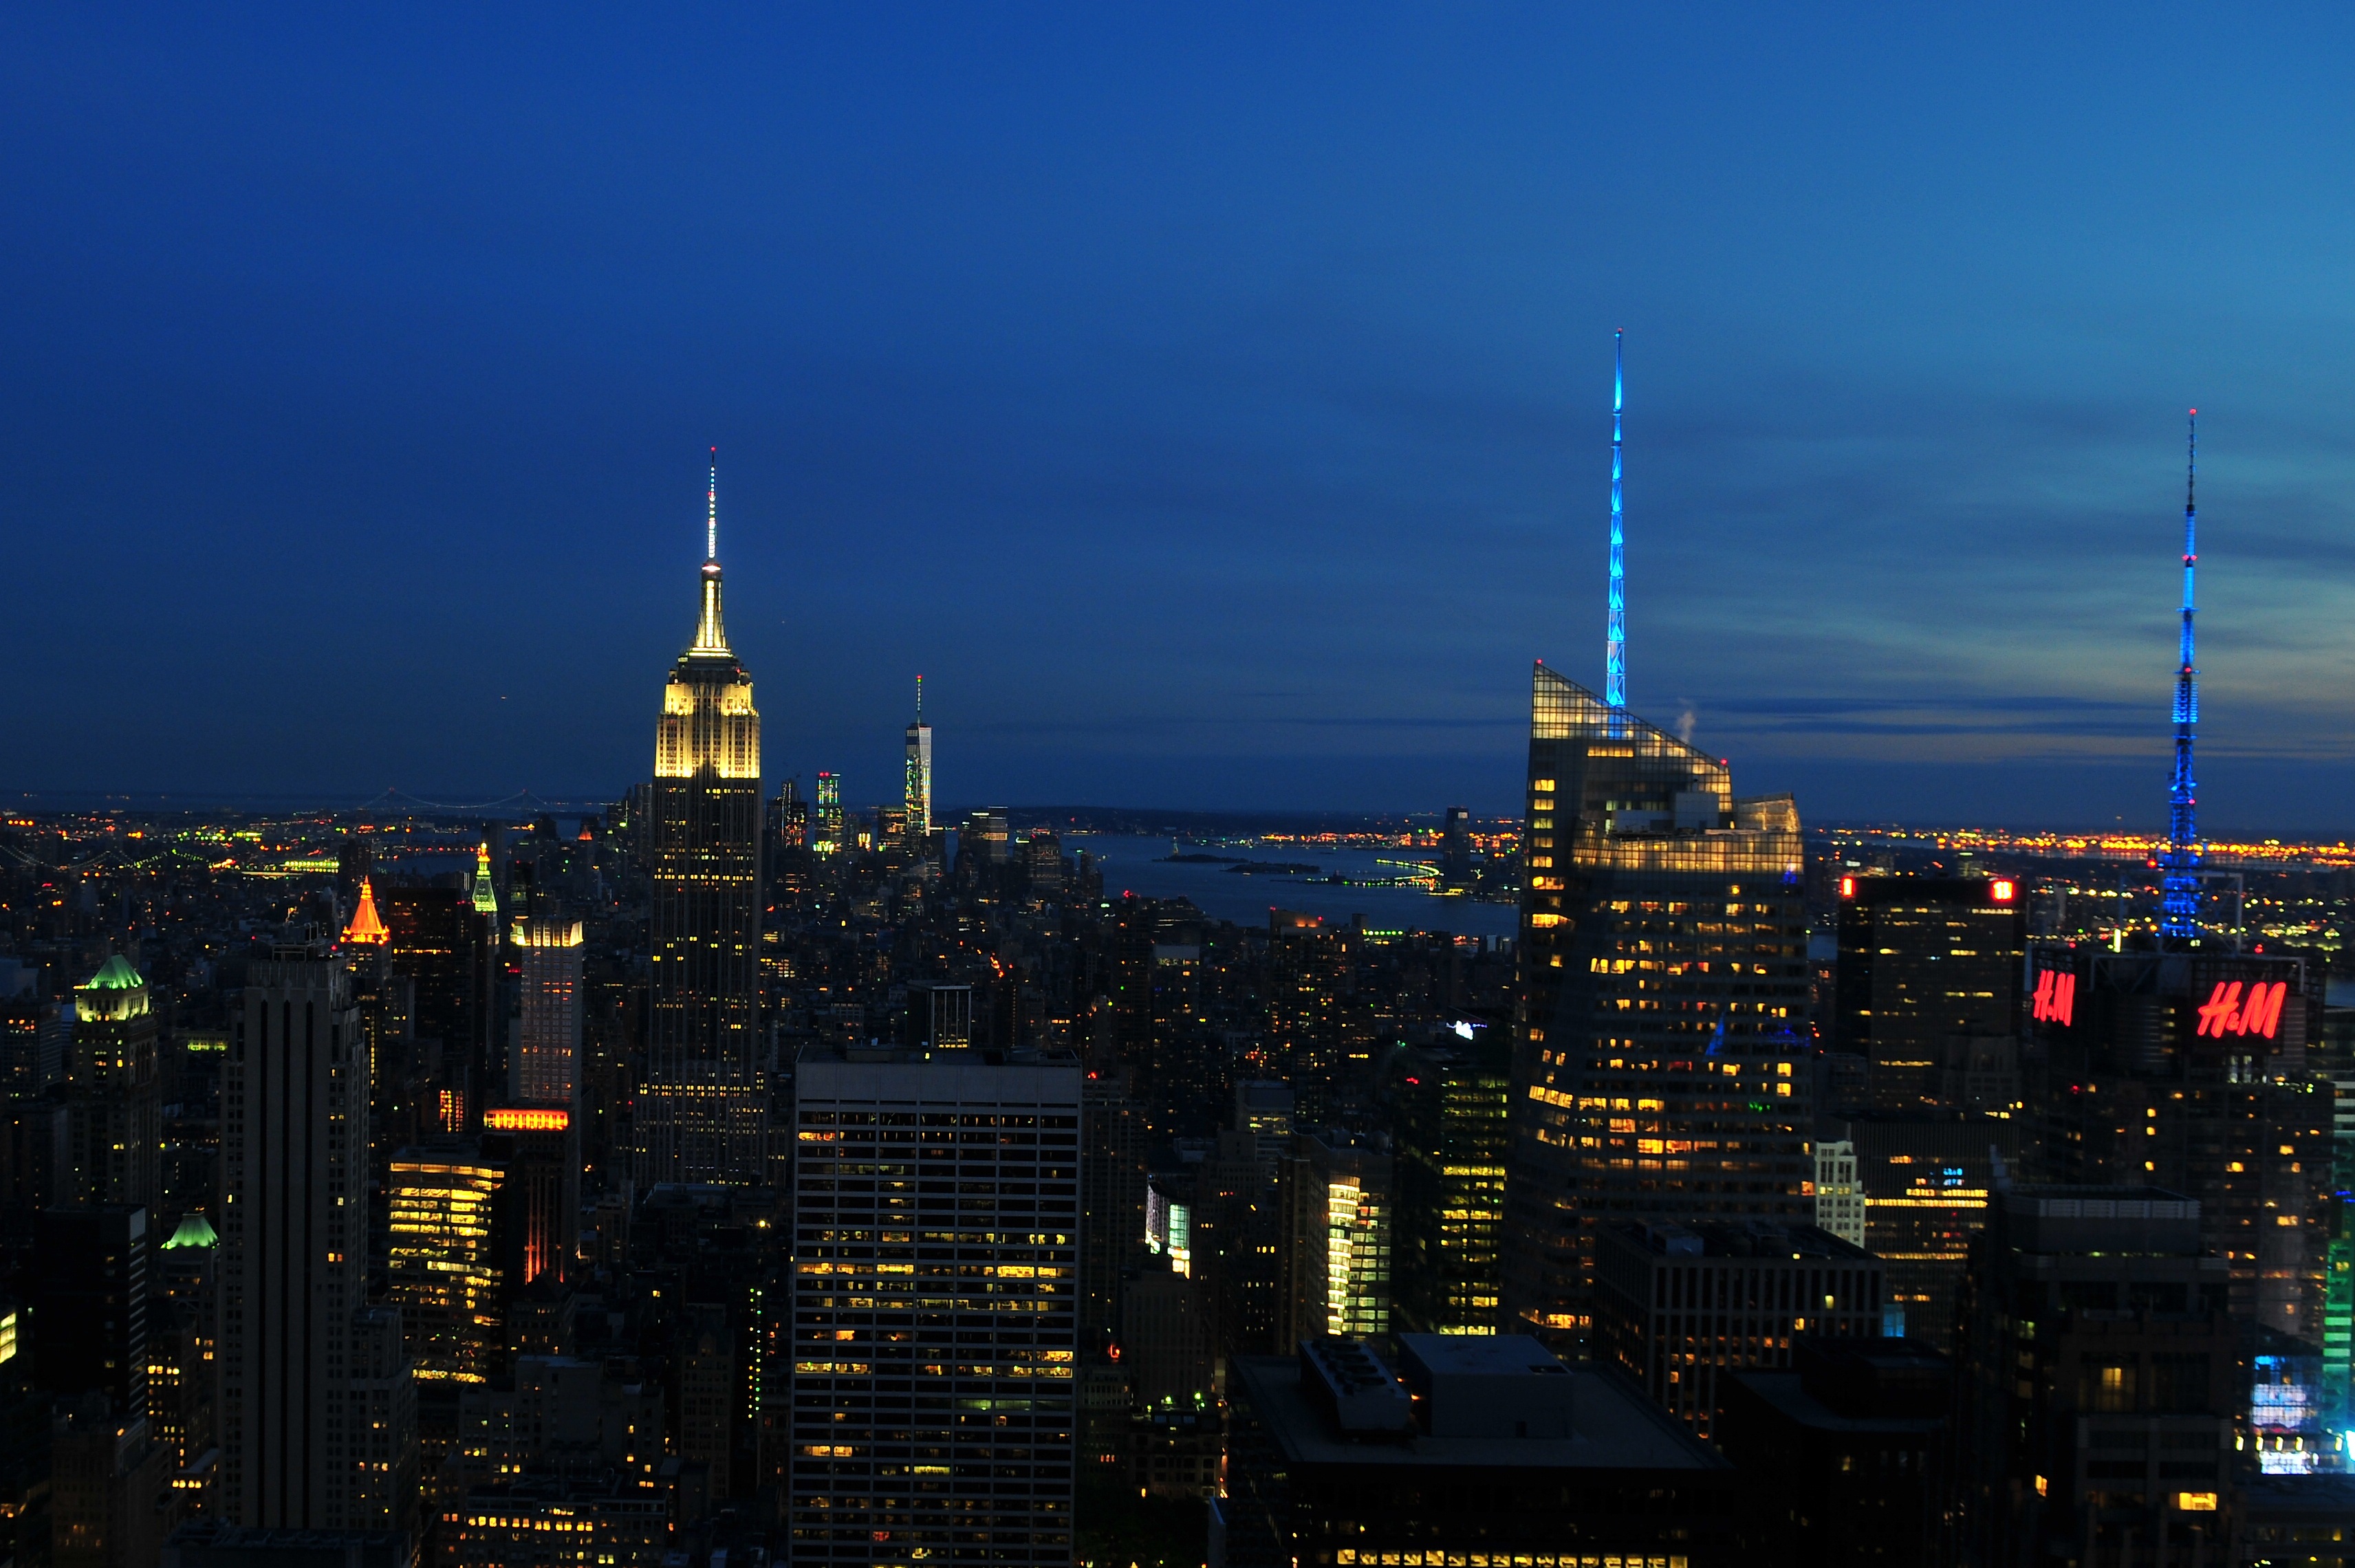
horizon, architecture, sunset, skyline, night, dawn, city, skyscraper, manhattan, new york city, cityscape, downtown, dusk, evening, tower, usa, landmark, empire state building, united states, buildings, metropolis, urban area, human settlement, atmosphere of earth, metropolitan area